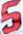
Number: 5